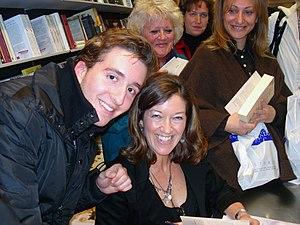
Victoria Hislop, née le 8 juin 1959 à Bromley, est une femme de lettres anglaise.